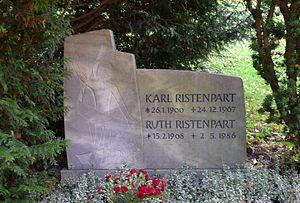
Tombe de Karl Ristenpart dans le cimetière St. Johann à Sarrebruck"
Karl Ristenpart est un chef d’orchestre allemand.